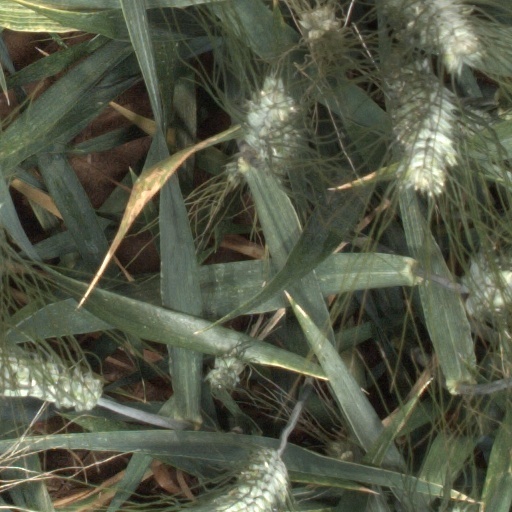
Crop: wheat